Harris Switch Tower

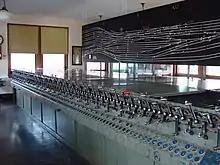
The US&S interlocking machine inside the tower

Some of the tracks controlled by Harris were removed, and the model board revised, when a new engine terminal was built in conjunction with the electrification of the line between Harrisburg and Philadelphia in 1938. The territory controlled by Harris Tower marked the western end of the electrification of the Pennsylvania Railroad's passenger lines. The engine terminal assisted in the switching of electric locomotives to steam or diesel locomotives for the trip west of Harrisburg. The Pennsylvania merged with the New York Central Railroad in 1968 to form Penn Central. In 1971, Amtrak took over intercity passenger service from Penn Central and also took possession of many ex-Pennsylvania Railroad tracks and facilities, including Harris Tower. Penn Central was taken over by Conrail in 1976. Conrail modernized its signalling control system in 1989 and consolidated it into a centralized traffic control facility located north of Harrisburg. Consequently, Harris Tower was reduced to controlling only four Amtrak trains a day. Amtrak combined the functions of Harris Tower with the nearby State Tower located in the Harrisburg Transportation Center on November 15, 1991, and closed the tower.